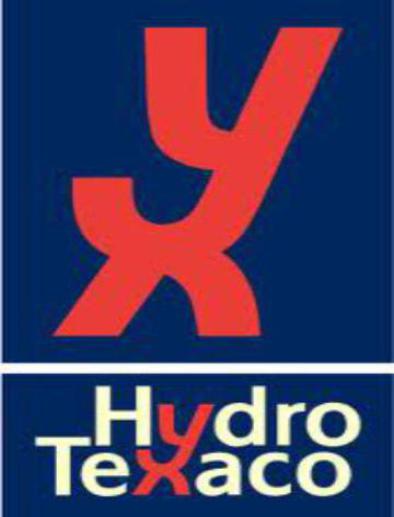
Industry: Others